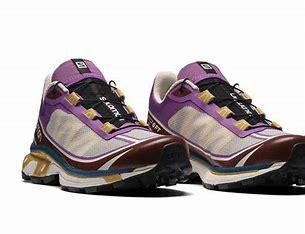
Brand: Salomon
Model: XT